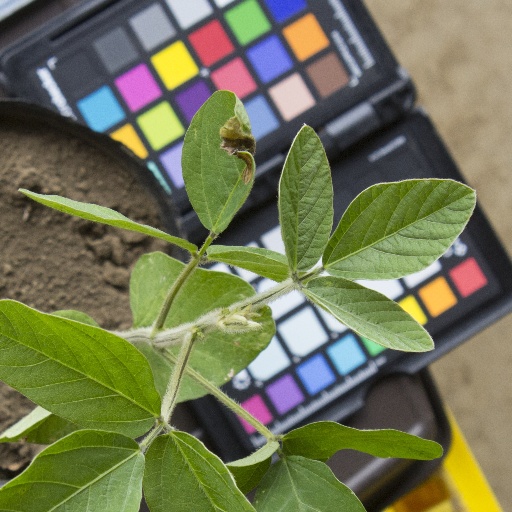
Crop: soybean